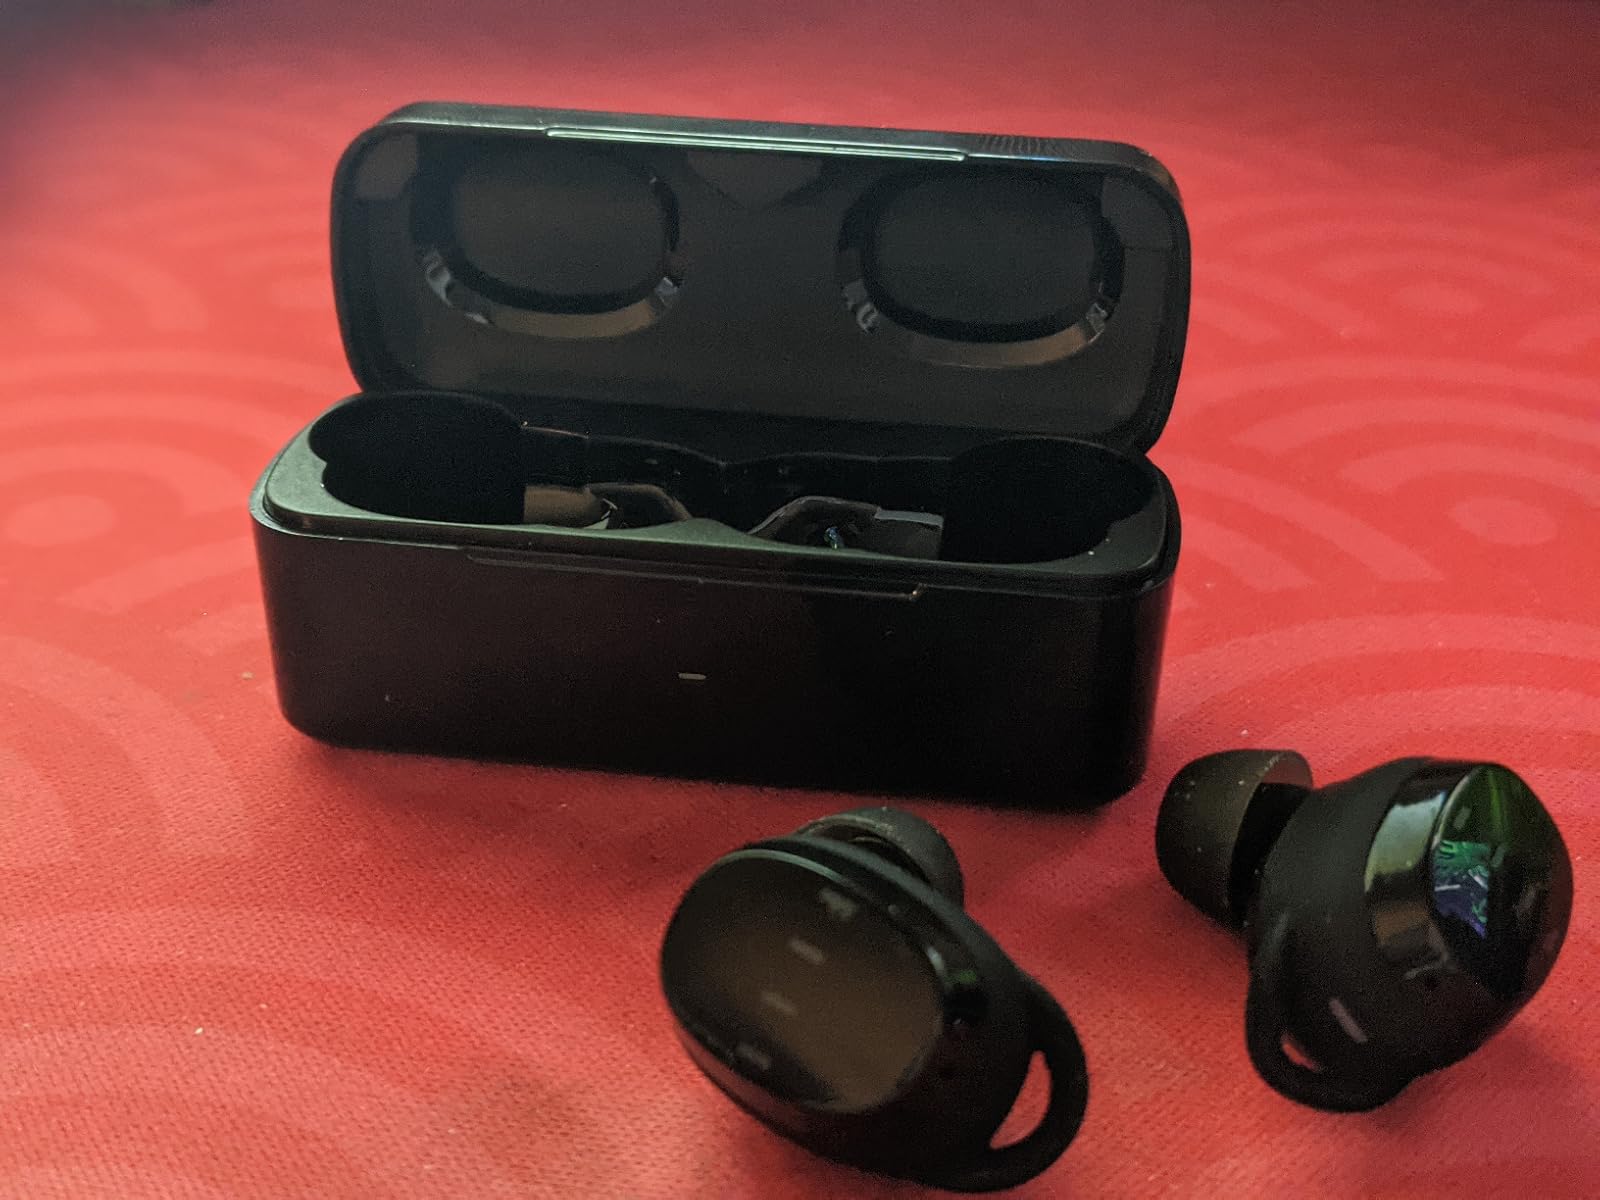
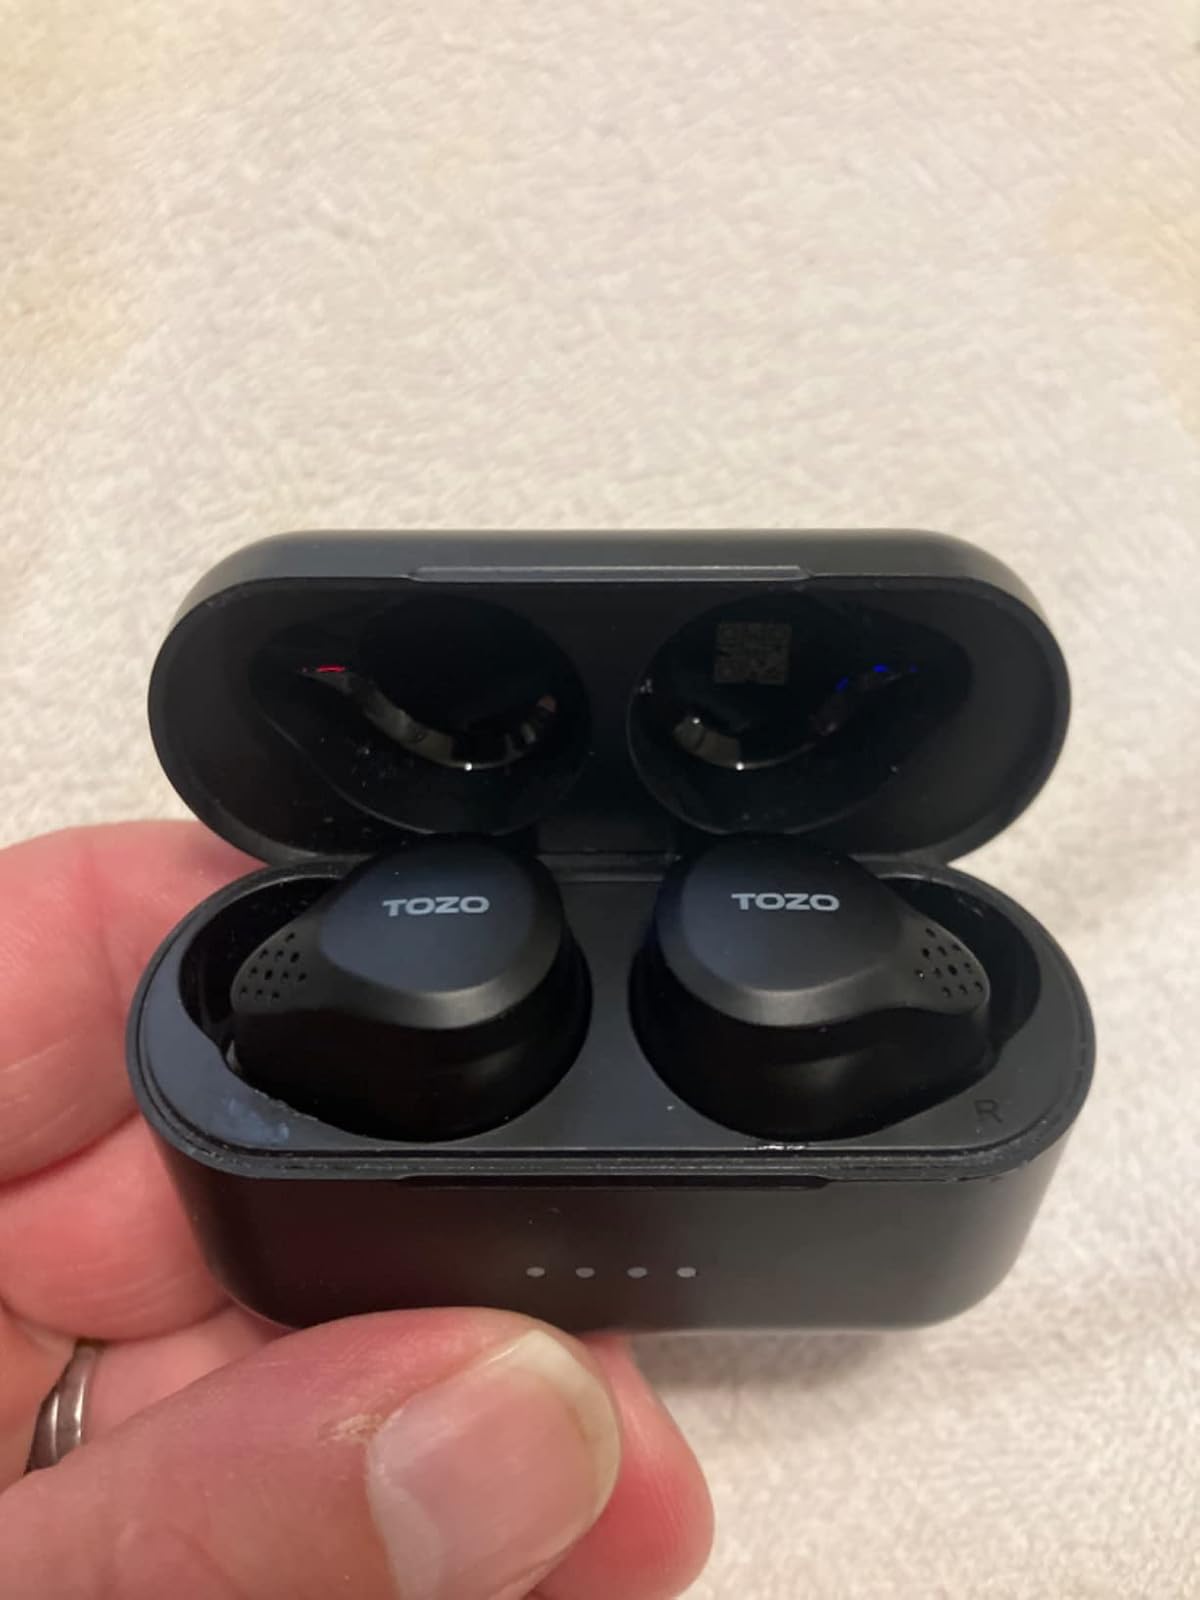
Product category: earbuds
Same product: no